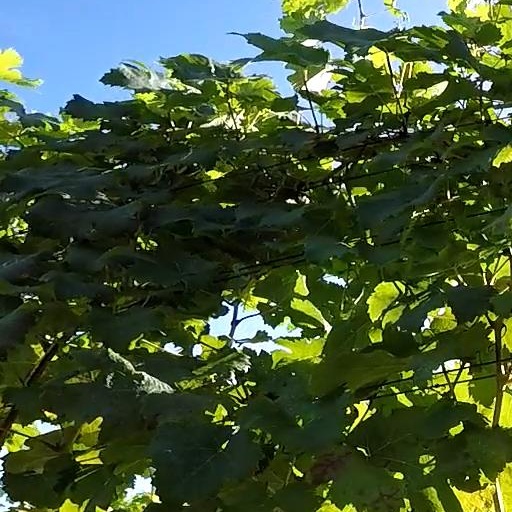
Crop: grape